Syria (region)

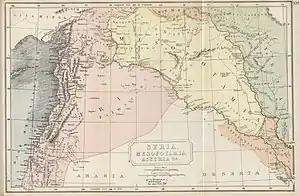
Map depicting Syria as the land ranging from the Taurus Mountains to the Sinai Peninsula to the Euphrates, but not including Upper Mesopotamia

In the most common historical sense, 'Syria' refers to the entire northern Levant, including Alexandretta and the Ancient City of Antioch or in an extended sense the entire Levant as far south as Roman Egypt, including Mesopotamia. The area of "Greater Syria" ('); also called "Natural Syria" (') or "Northern Land" (""), extends roughly over the Bilad al-Sham province of the medieval Arab caliphates, encompassing the Eastern Mediterranean (or Levant) and Western Mesopotamia. The Muslim conquest of the Levant in the seventh century gave rise to this province, which encompassed much of the region of Syria, and came to largely overlap with this concept. Other sources indicate that the term Greater Syria was coined during Ottoman rule, after 1516, to designate the approximate area included in present-day Israel, Palestine, Syria, Jordan, Lebanon.